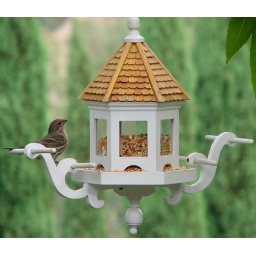
House Finch in his new home overlooking the golf course, rent-free, food included and periodic window cleaning.